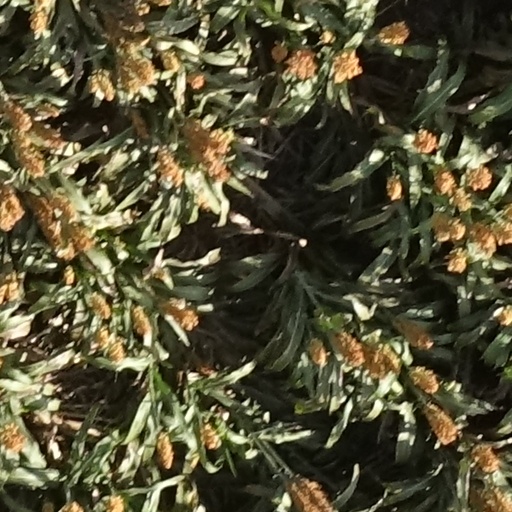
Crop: sorghum